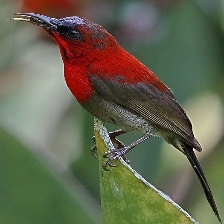
Species: CRIMSON SUNBIRD
Scientific name: AETHOPYGA SIPARAJA